2020 Cannes Film Festival

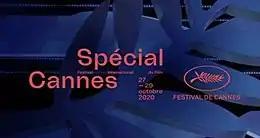
Special poster of the 73rd Cannes Film Festival featuring date of limited screenings in late October 2020

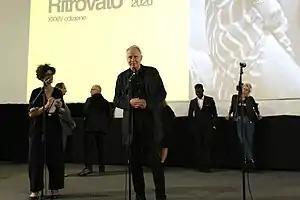
Actor Stellan Skarsgård and the director of the Cannes Film Festival Thierry Frémaux (in the background) at the prémiere of "Last Words" during the Cinema Ritrovato Festival in August 2020. The film was scheduled to be presented at Cannes before the festival was cancelled due to the COVID-19 pandemic.

The 73rd annual Cannes Film Festival was scheduled to take place from 12 to 23 May 2020. On 13 January 2020, Spike Lee was named as the president of the Jury. However, due to the COVID-19 pandemic in France, festival management announced on 14 April 2020 that the festival could not be held in its "original form", with alternative means of observing the festival being explored. It was cancelled for the first time since 1968.